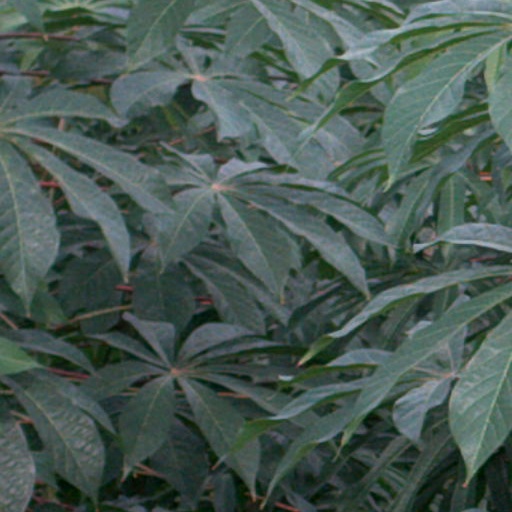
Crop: cassava